Maria Antonescu

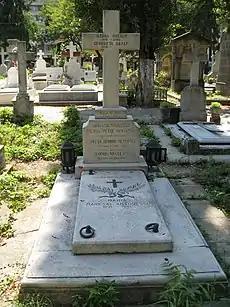
Maria Antonescu's grave in Bellu cemetery

With the continuation of war on the Eastern Front, the Social Works Patronage Council took it upon itself to look after the needs of first-line soldiers and their families, as well as to protect a special category of vulnerable individuals: the "IOVR" (invalids, orphans, widows). By December 1941, it had raised and spent some 25 million lei for the needs of men under arms and 138 million for the wounded; 9.7 million for families of active duty soldiers, and 17 million for invalids, widows or orphans.